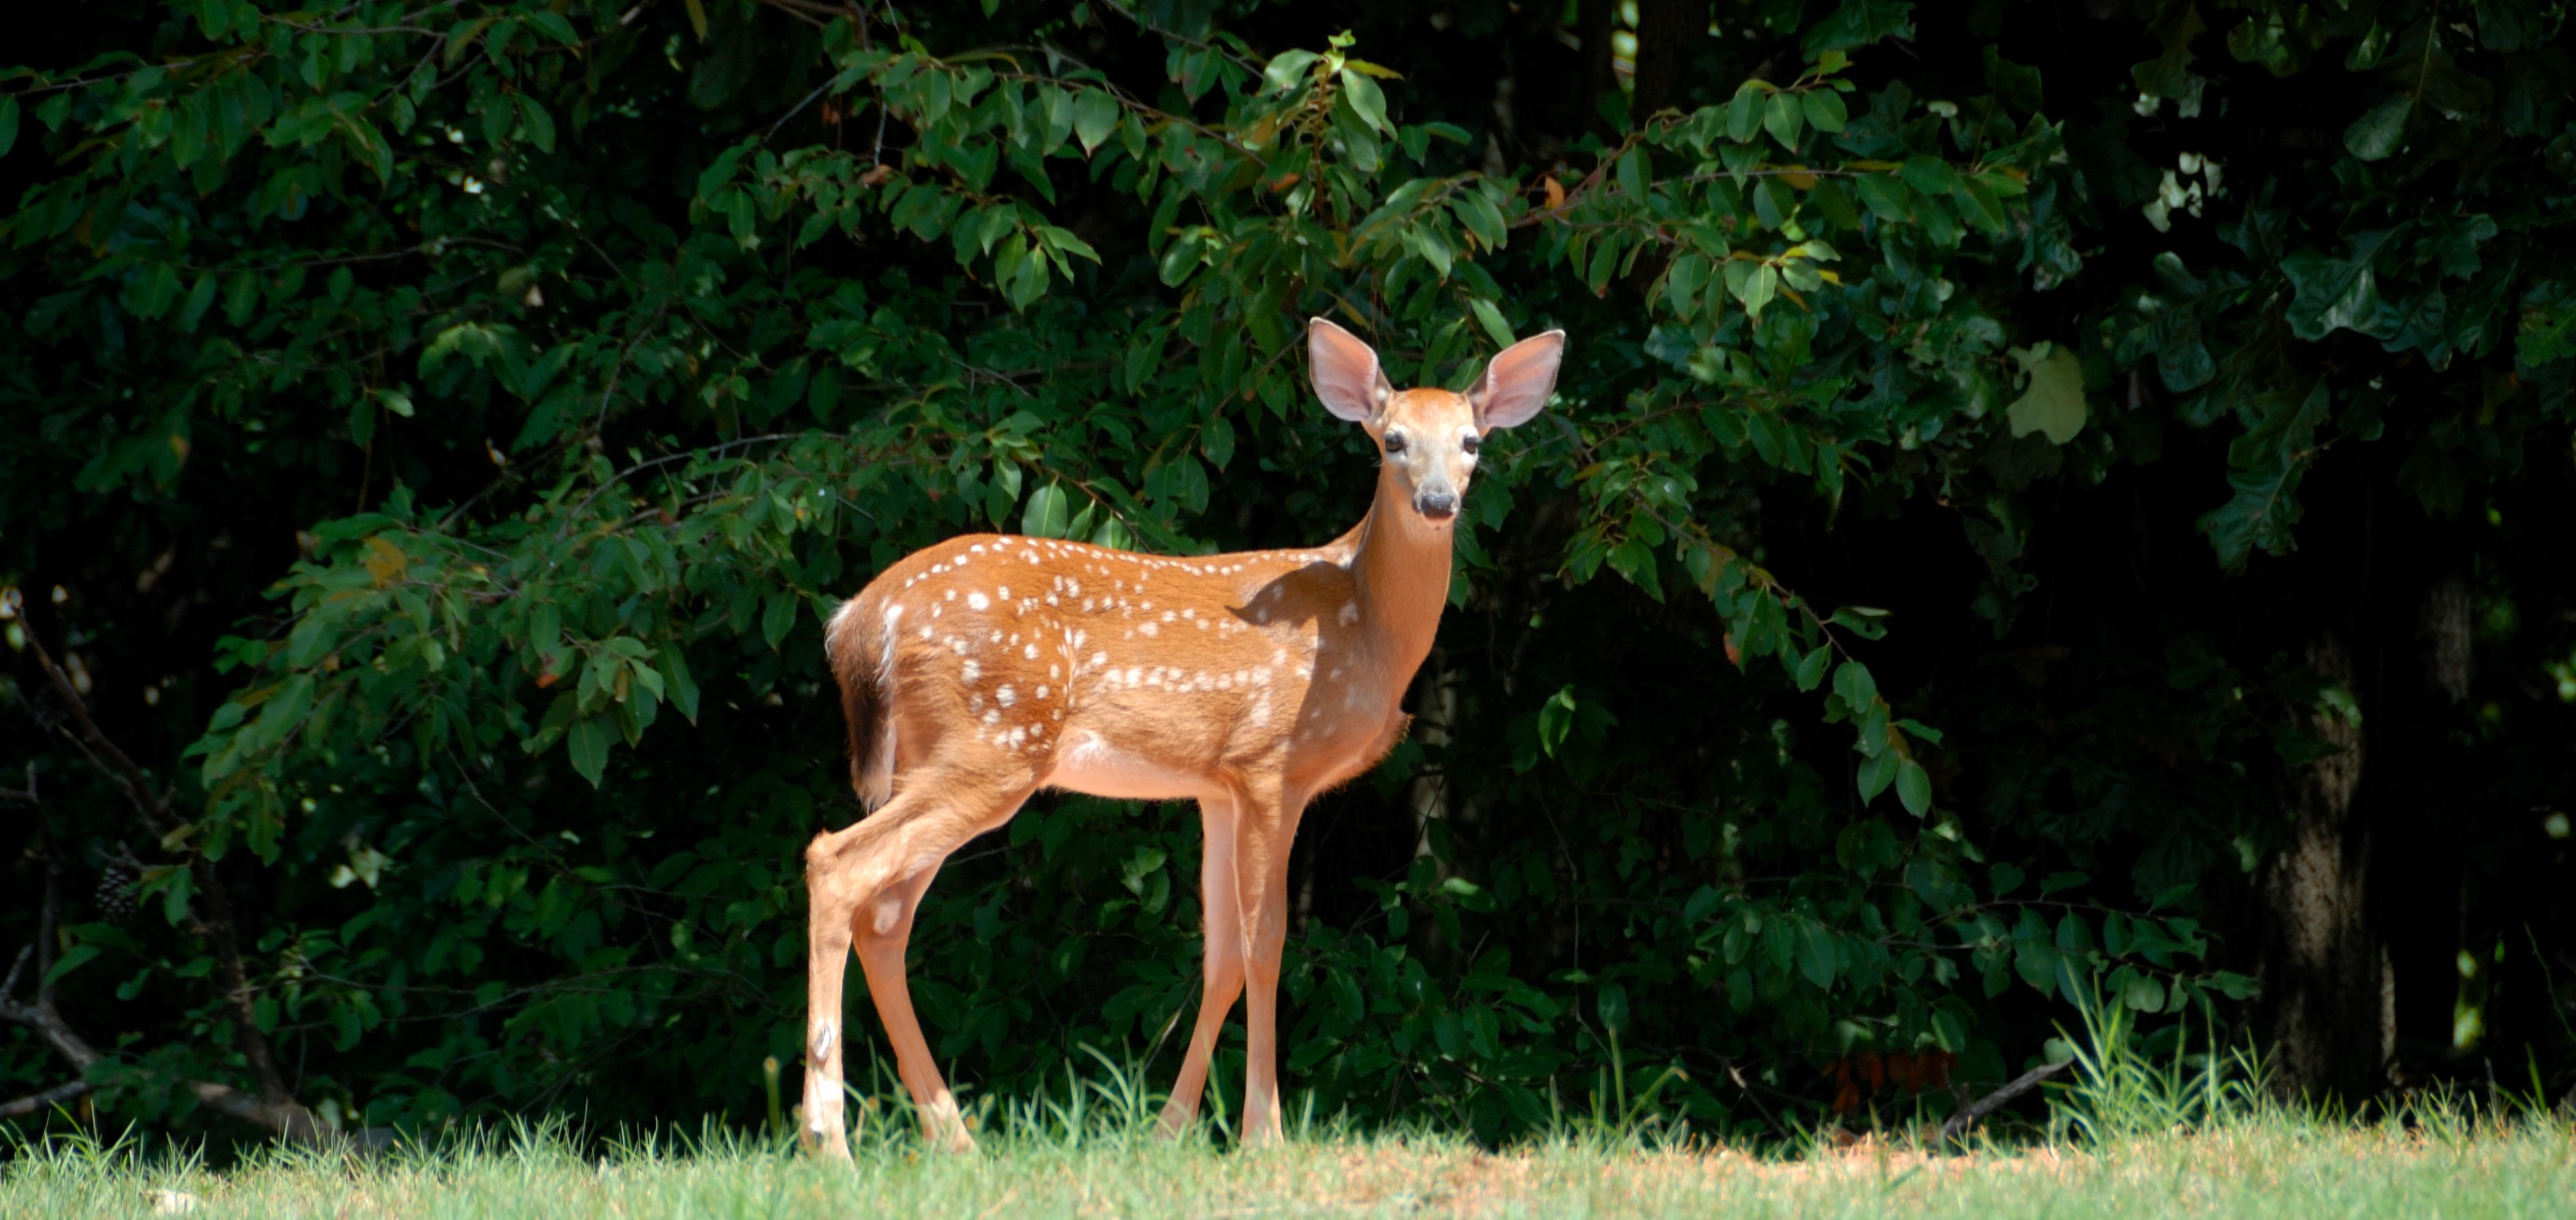
nature, forest, grass, animal, cute, wildlife, wild, deer, fur, portrait, young, natural, america, brown, mammal, baby, fauna, fawn, doe, outdoors, ears, head, vertebrate, white tailed deer